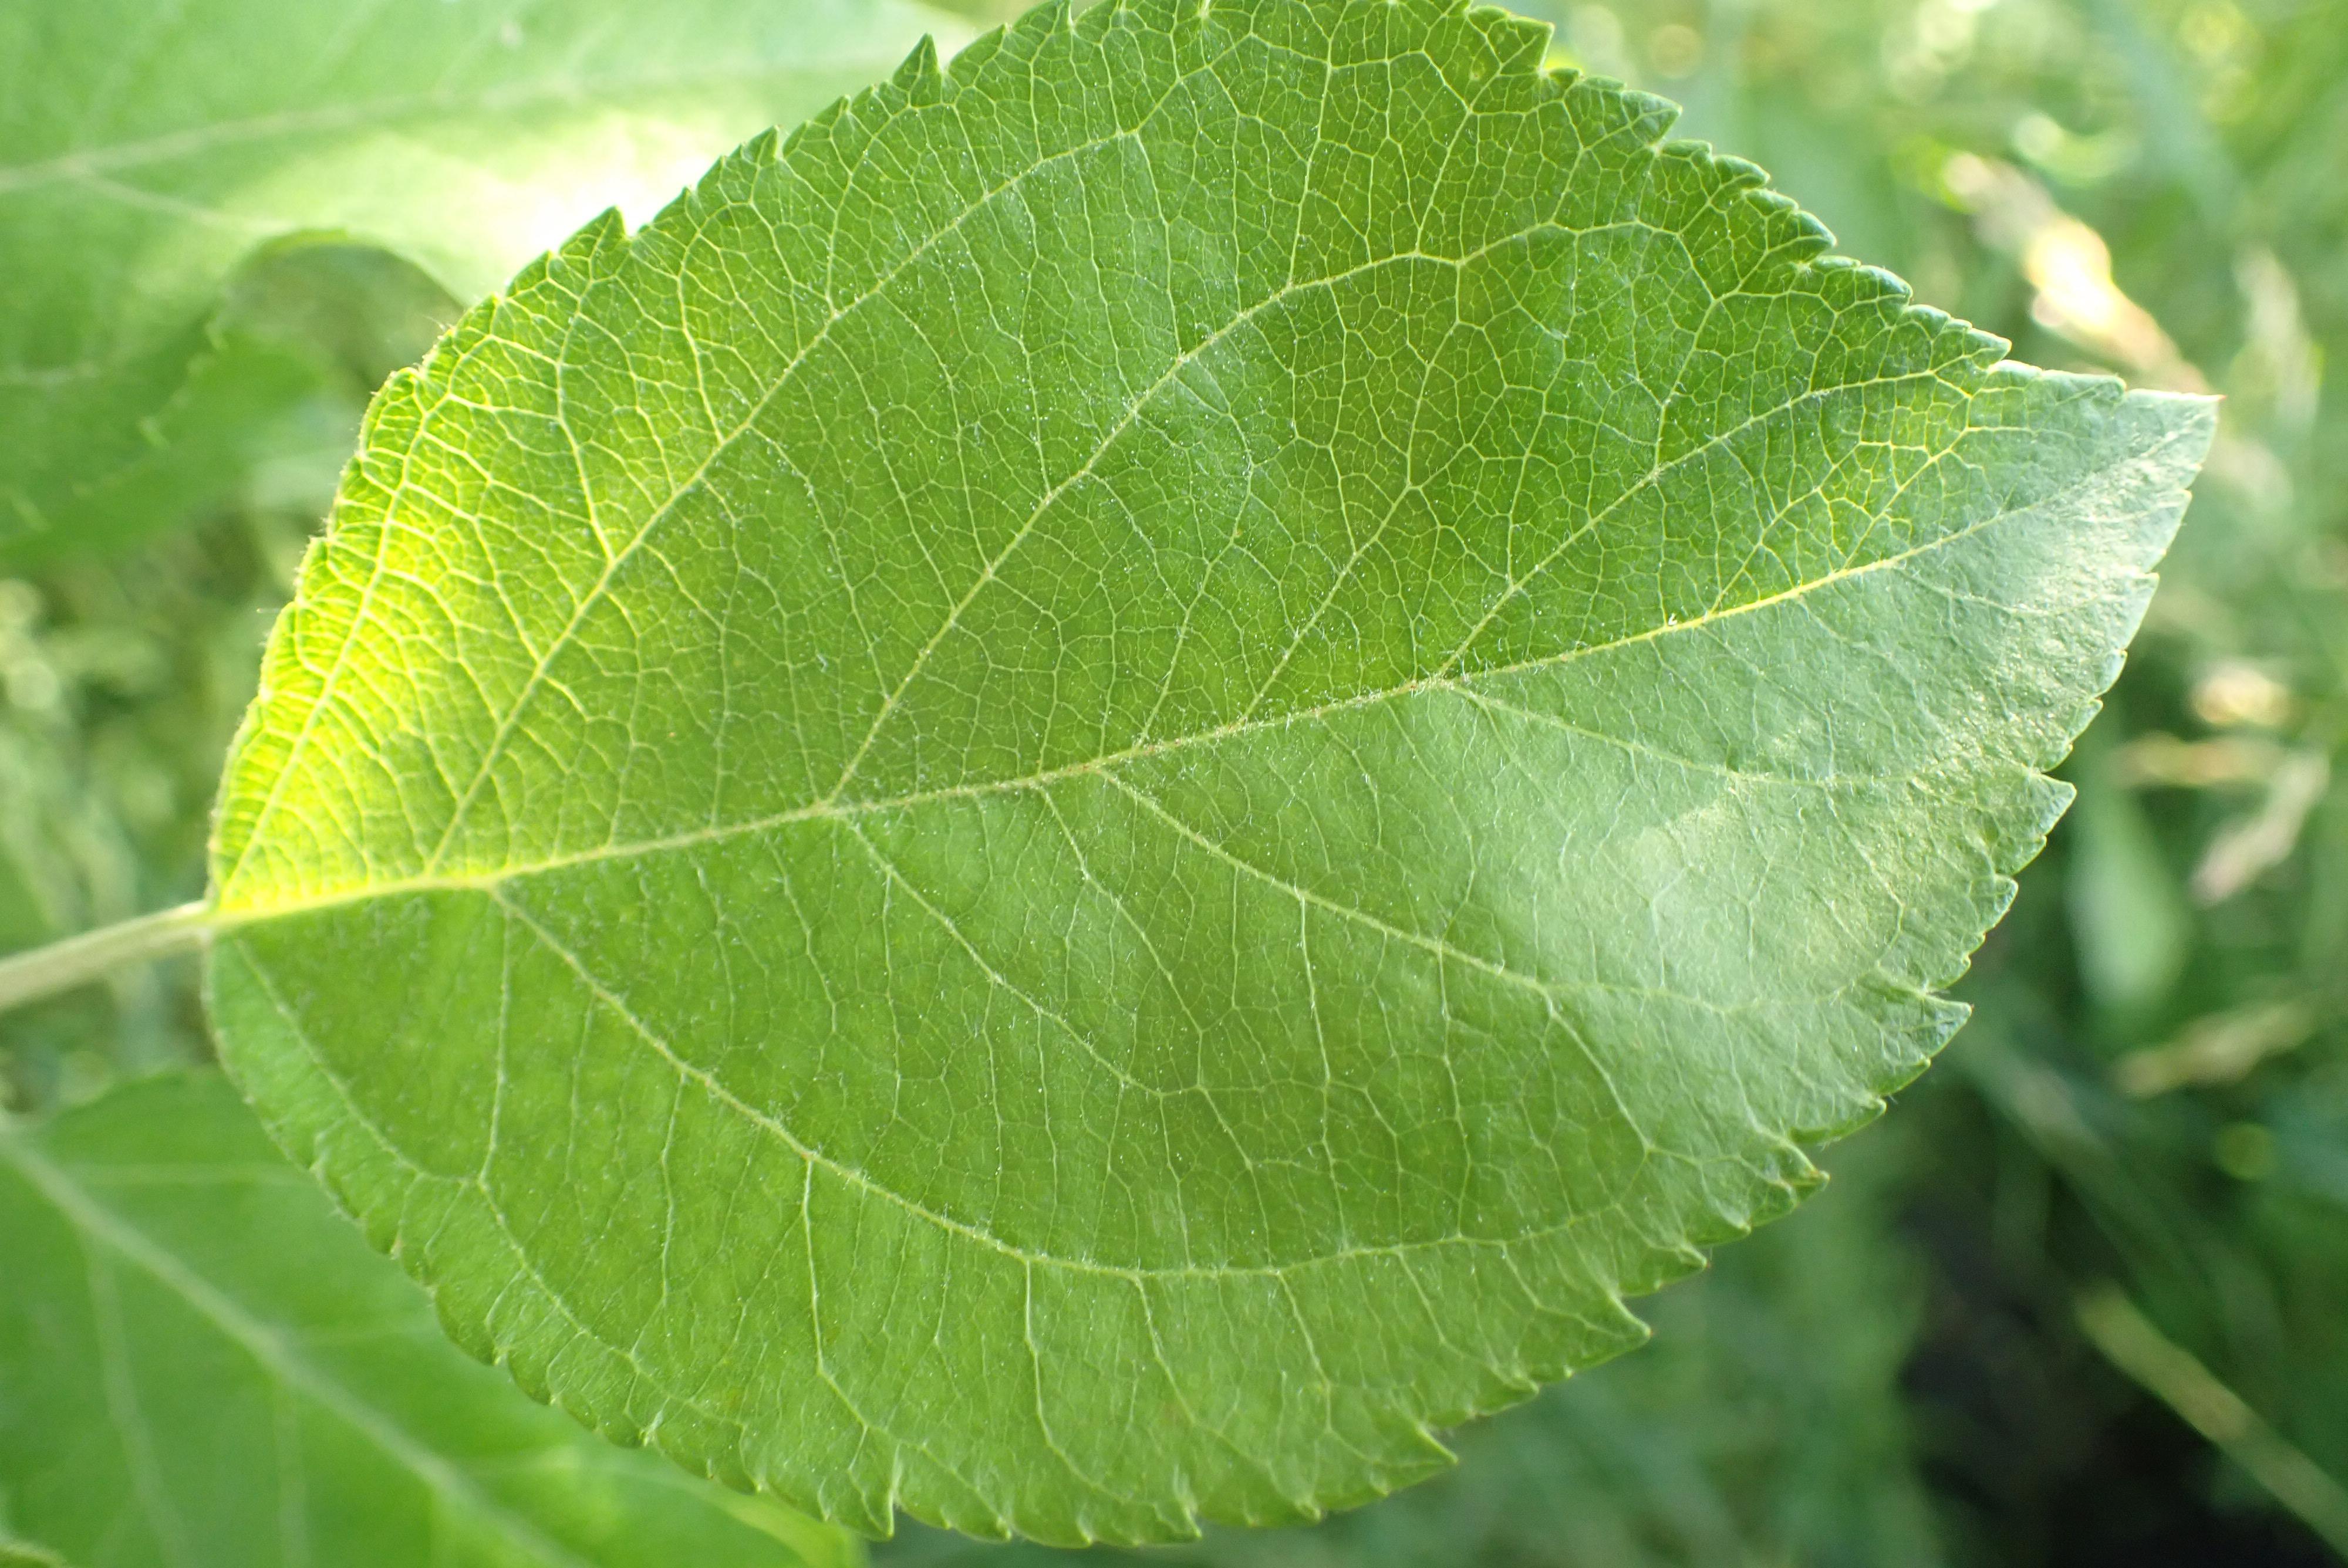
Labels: healthy